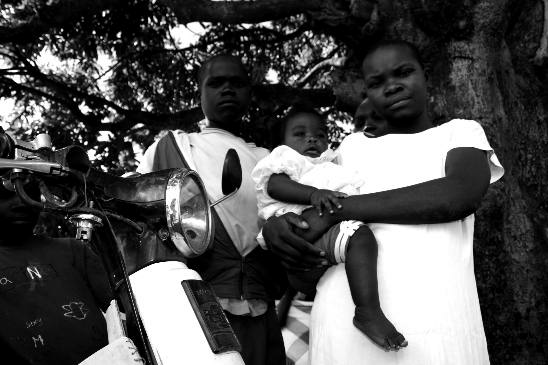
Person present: Yes